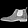
Label: Ankle boot